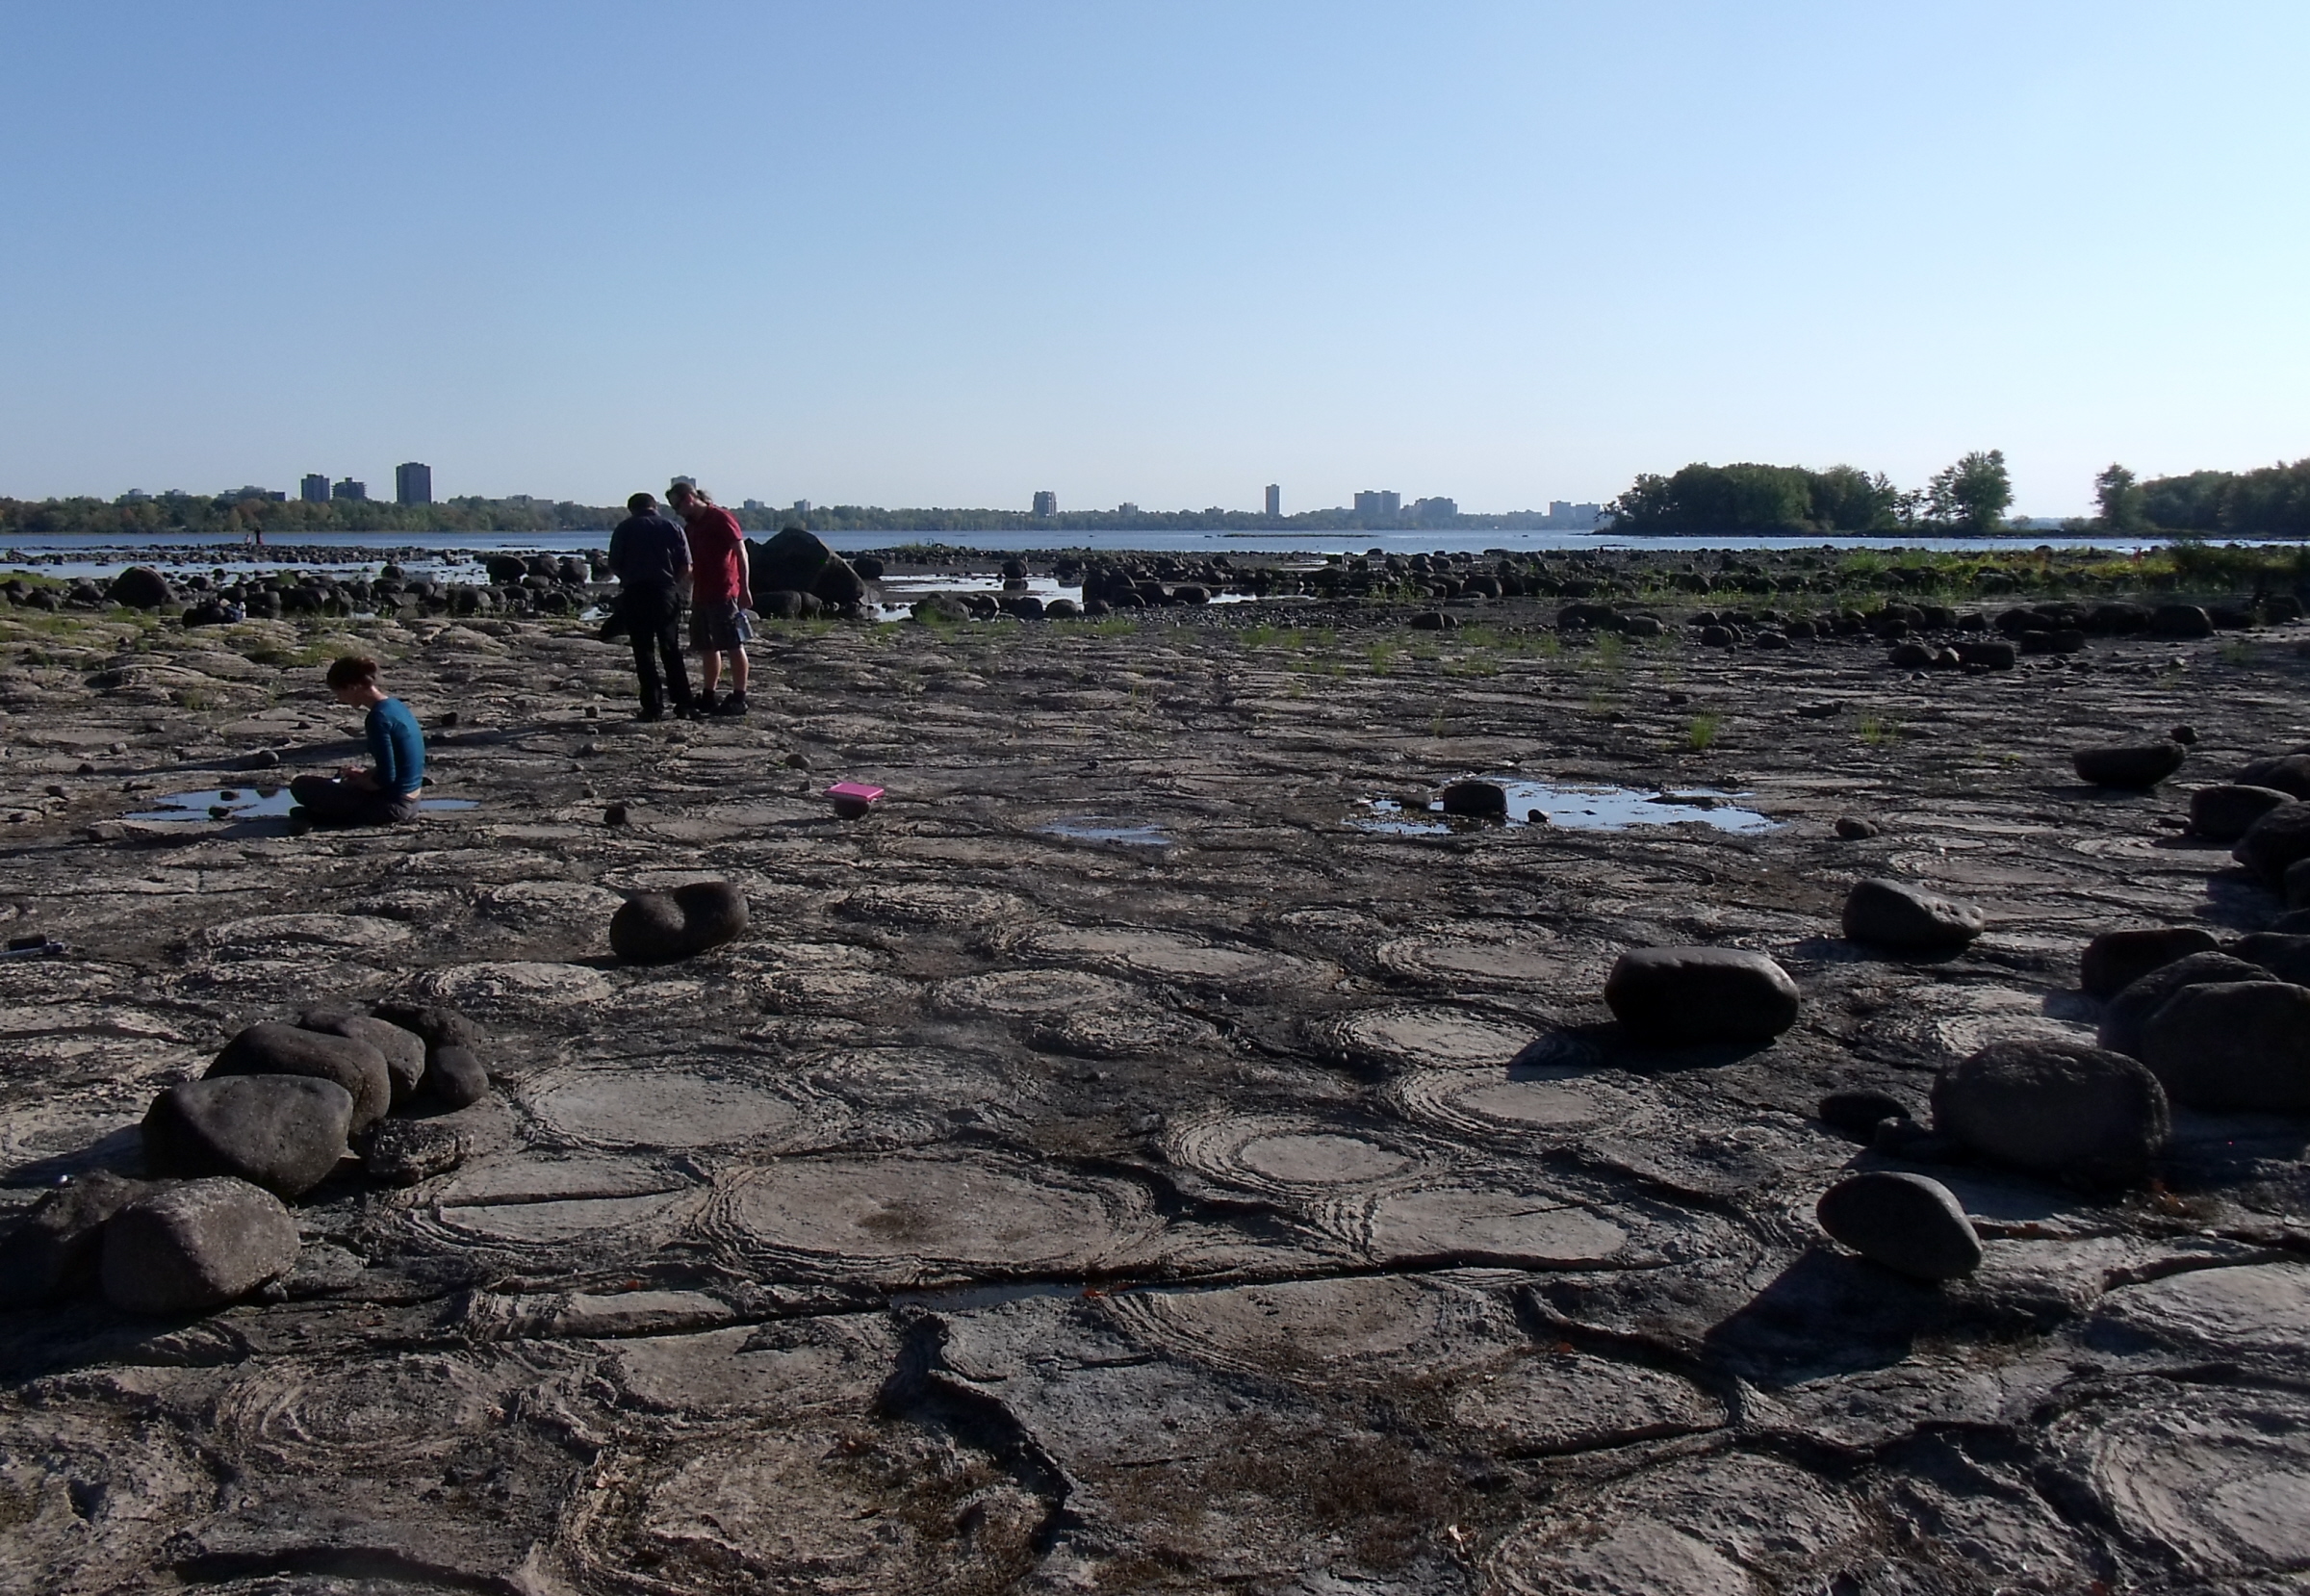
beach, landscape, sea, coast, rock, skyline, shore, blue, material, body of water, 2011, geology, outcrop, canada, geotagged, quebec, subarcticmike, glaciated, hardrock, bedrock, stromatolite, hallelujah, ordovician, glaciation, iceage, wikipedia, ottawa, greenalgae, gatineau, mounds, ottawariver, 450ma, universityofottawa, giantpancakes, breakfastofchampions, studentforscale, personforscale, mudflat